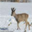
Label: deer